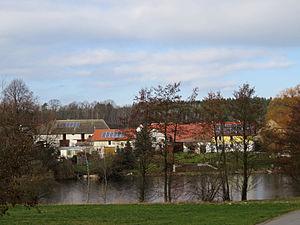
Geroda est une municipalité allemande du land de Thuringe, dans l'arrondissement de Saale-Orla, au centre de l'Allemagne. En 2015, sa population est de 250 habitants.